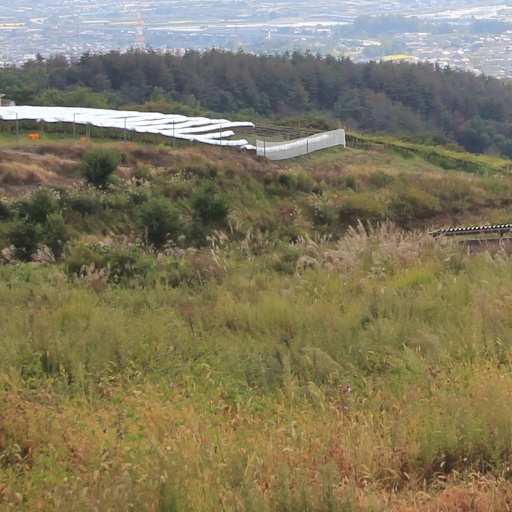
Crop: grape